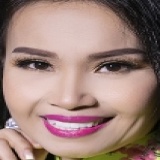
ca sĩ Cẩm Ly